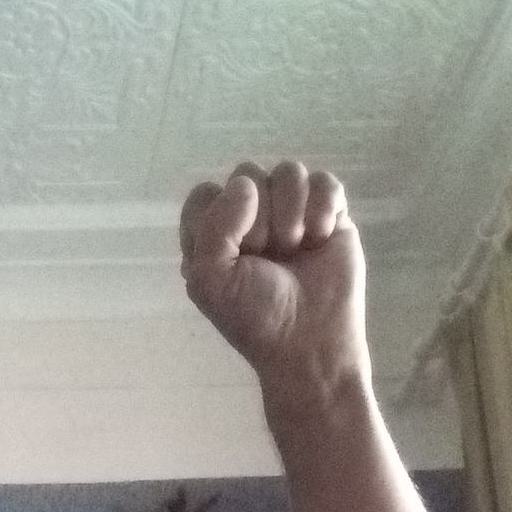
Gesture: fist